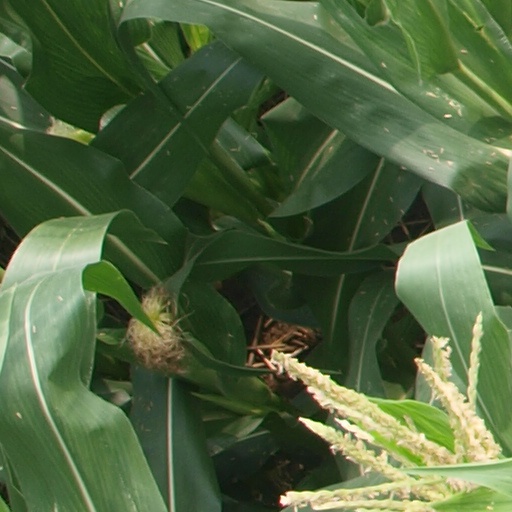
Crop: maize; corn